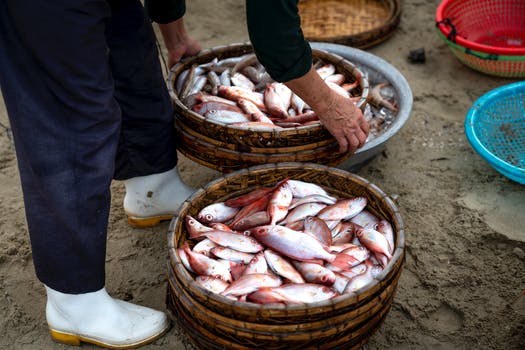
Label: No Watermark